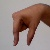
The image shows a hand gesture representing the letter 'Q' in Indian Sign Language.